Avatar: The Last Airbender (comics)

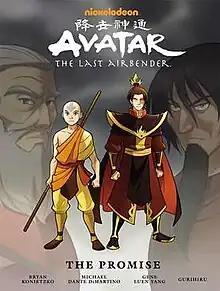
"The Promise" (first "Avatar: The Last Airbender" comic trilogy) hardcover collection

The Avatar: The Last Airbender comics are an official continuation of the original Nickelodeon animated television series, "", created by Michael Dante DiMartino and Bryan Konietzko. The series includes "The Lost Adventures", published from 2005 to 2011 and set between episodes of the original series, and the graphic novel trilogies, published since 2012 and set a few years after the original series. A related comic continuation, taking place seven decades later, "The Legend of Korra", began publication in 2017.